Lu (novel)

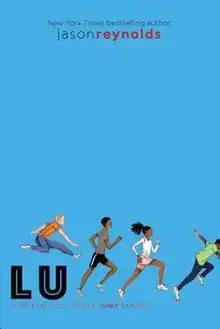

Lu is a young adult novel by Jason Reynolds, published October 23, 2018, by Atheneum. It is the fourth book in Reynold's Track series, preceded by "Ghost" (2016), "Patina" (2017), and "Sunny" (2018).